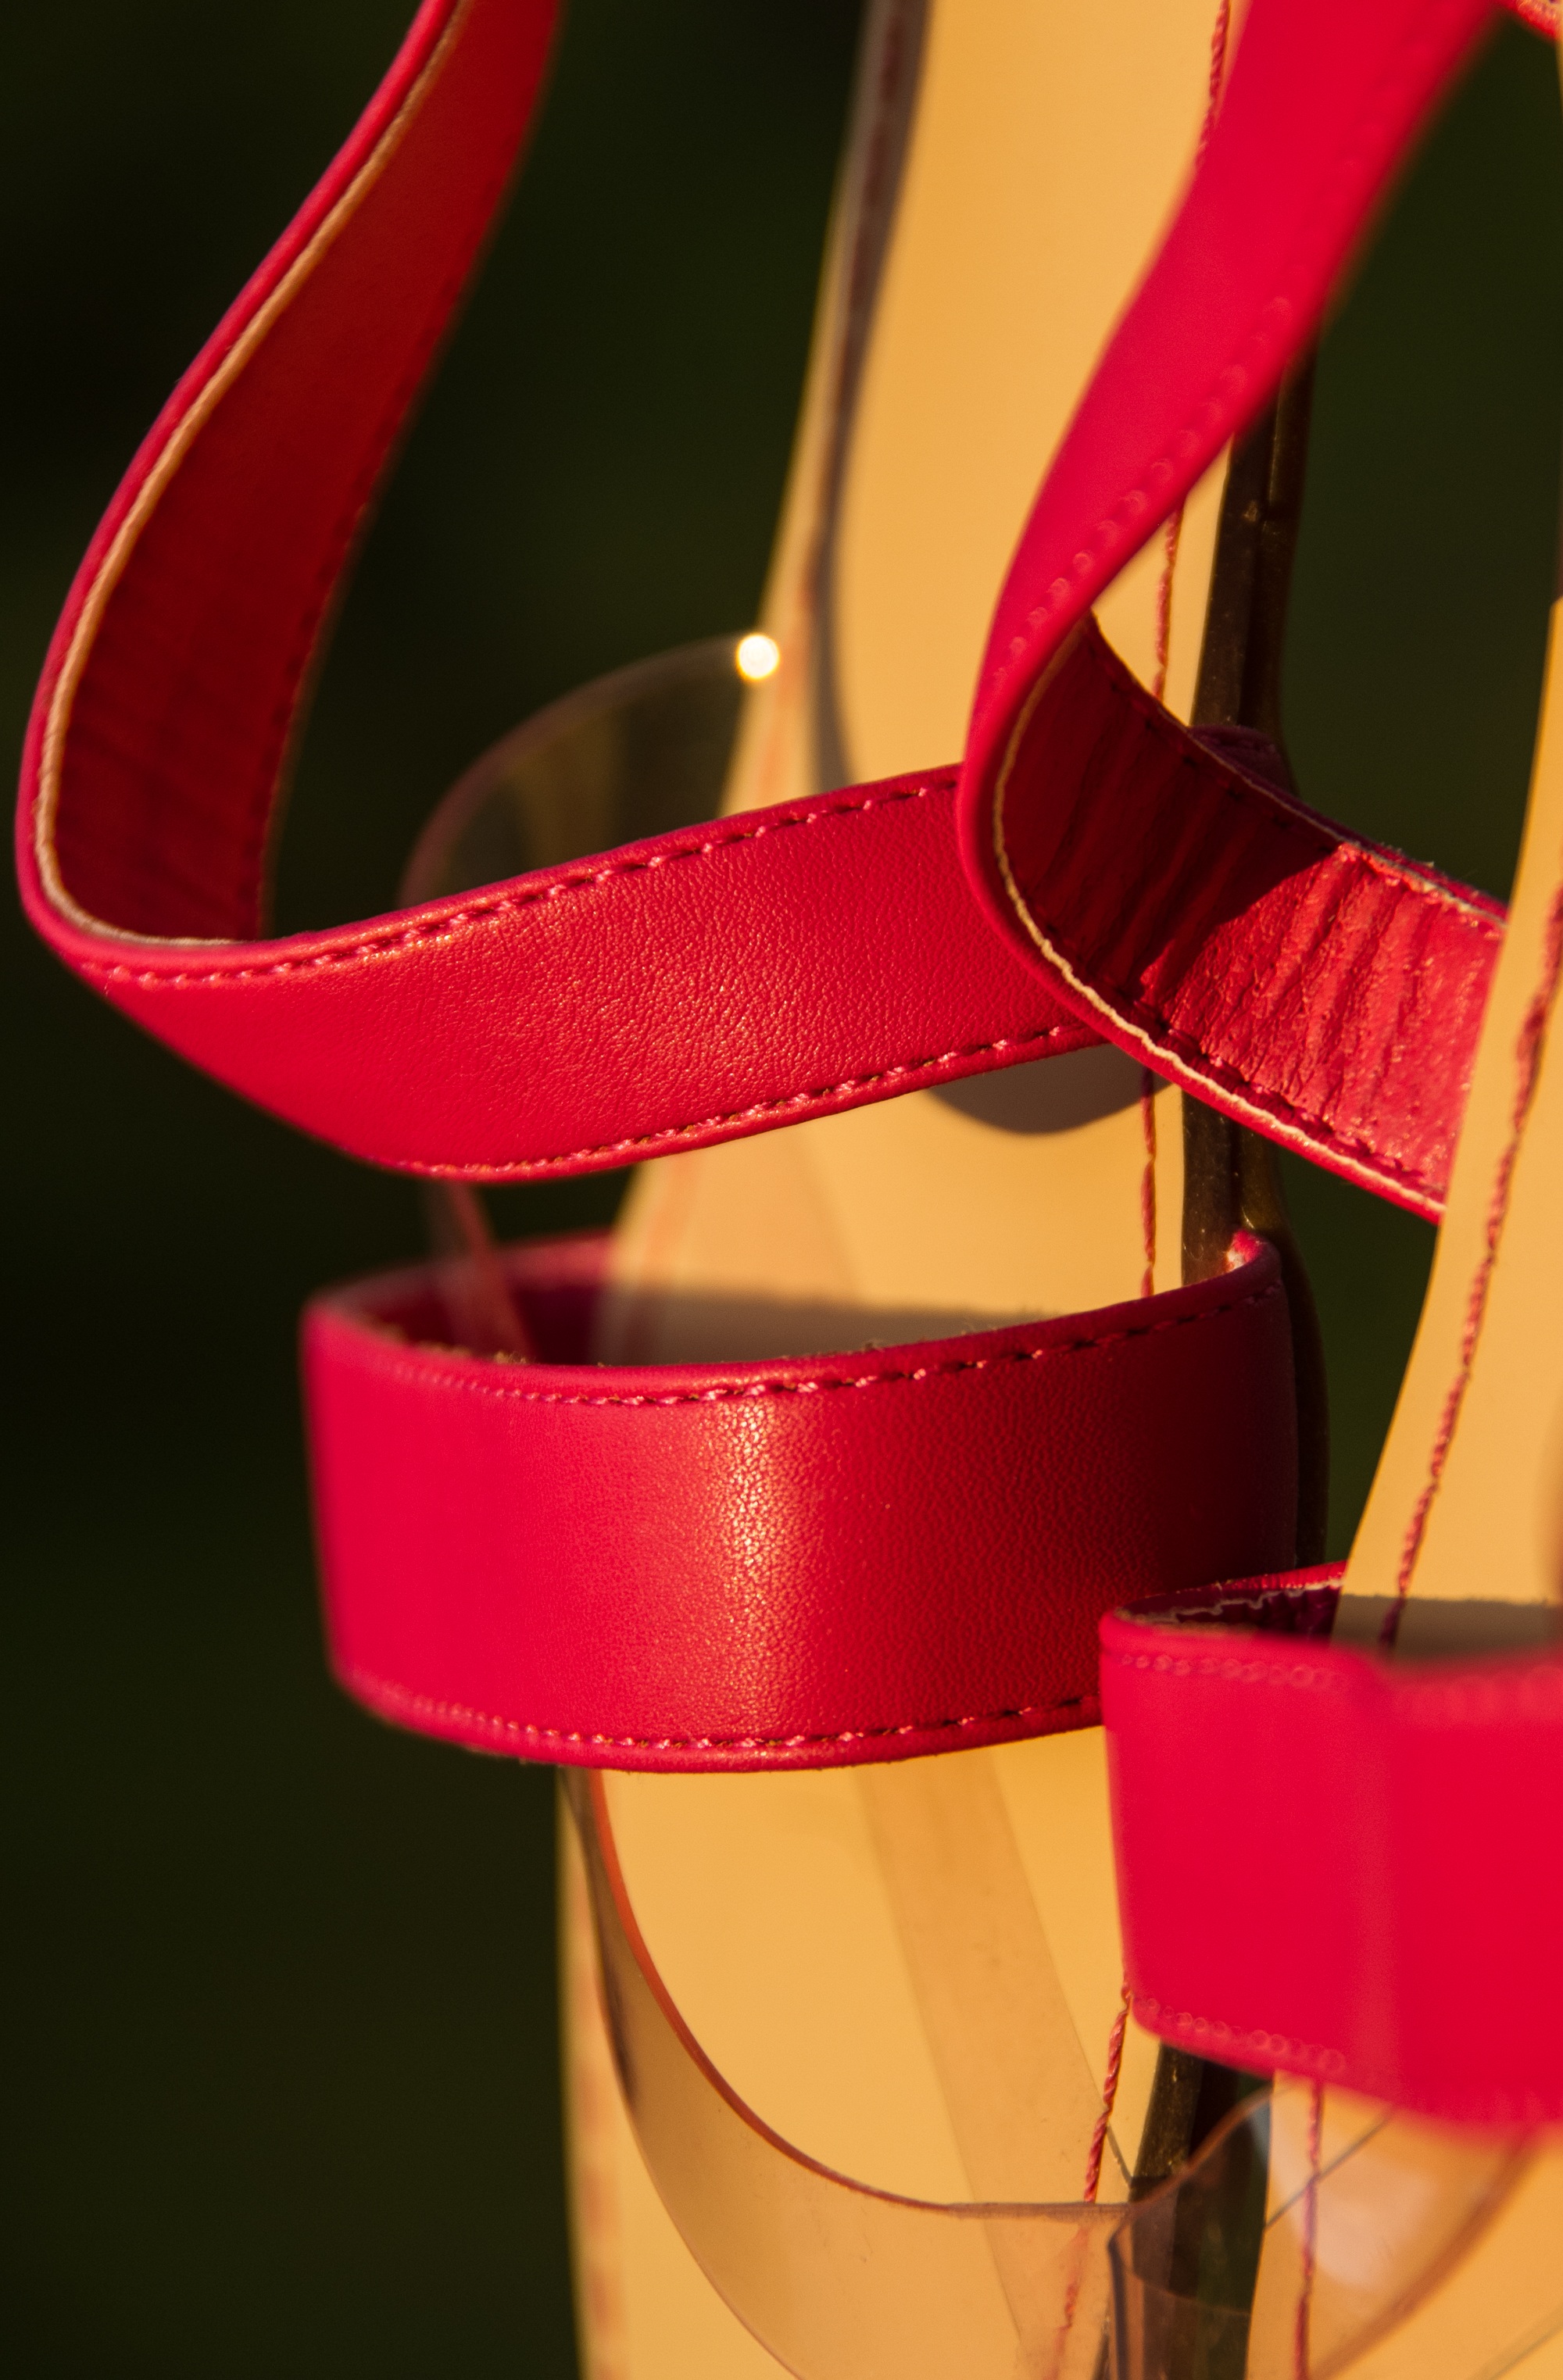
summer, red, color, fashion, yellow, pink, shoes, girls, sandals, footwear, ladies, straps, fashion accessory